Fuel economy in automobiles

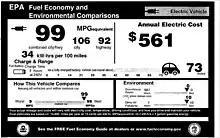
2010 Monroney label showing the EPA's combined city/highway fuel economy equivalent for an all-electric car, in this case a 2010 Nissan Leaf

Following the efficiency claims made for vehicles such as Chevrolet Volt and Nissan Leaf, the National Renewable Energy Laboratory recommended to use EPA's new vehicle fuel efficiency formula that gives different values depending on fuel used. In November 2010 the EPA introduced the first fuel economy ratings in the Monroney stickers for plug-in electric vehicles.